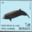
Label: whale